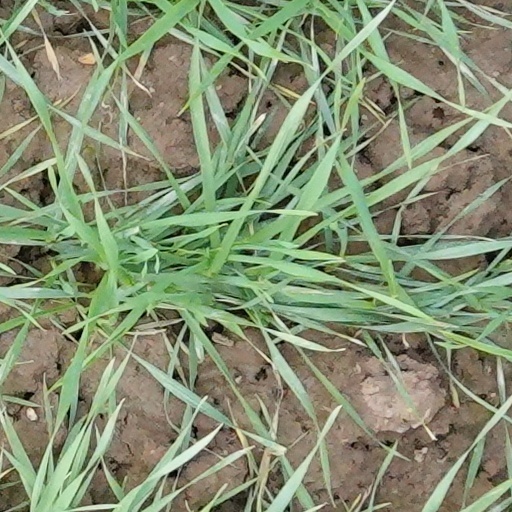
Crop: wheat